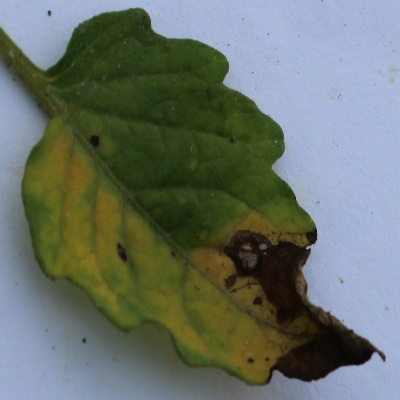
Crop: Tomato
Condition: leaf blight